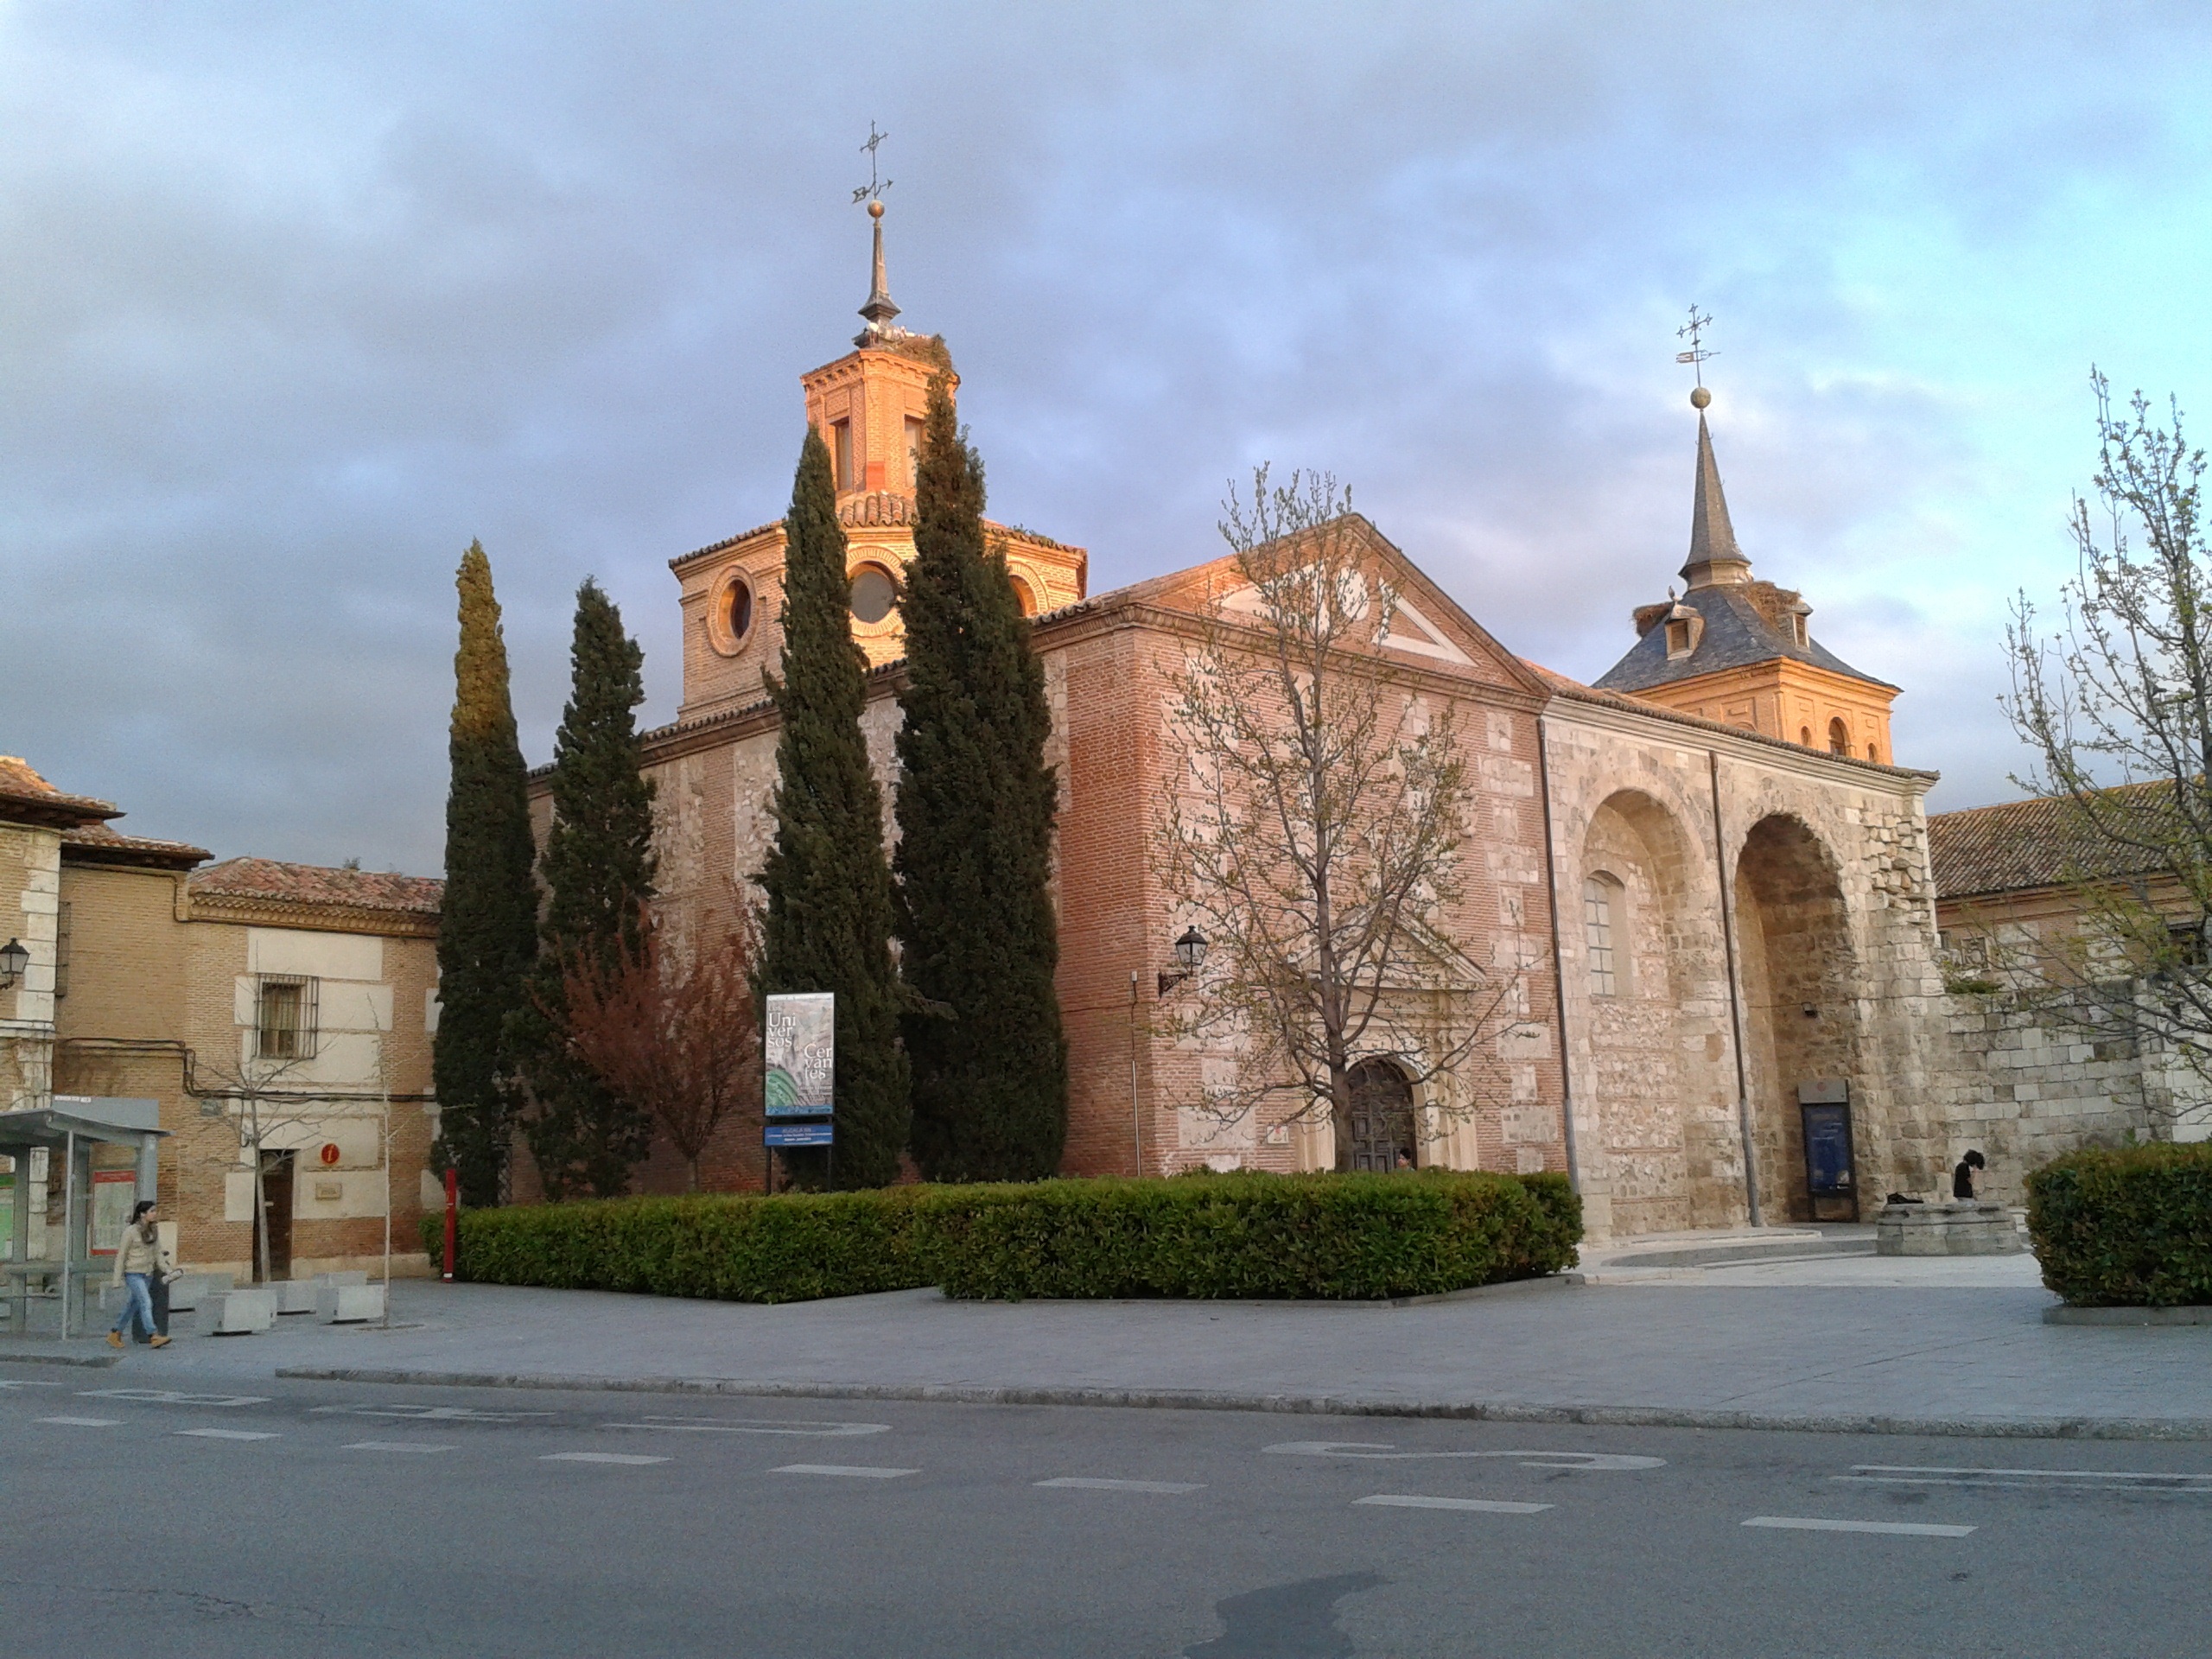
architecture, town, building, monument, church, cathedral, chapel, place of worship, temple, monastery, synagogue, parish, basilica, estate, historic site, alcala de henares, byzantine architecture, spanish missions in california, oidor